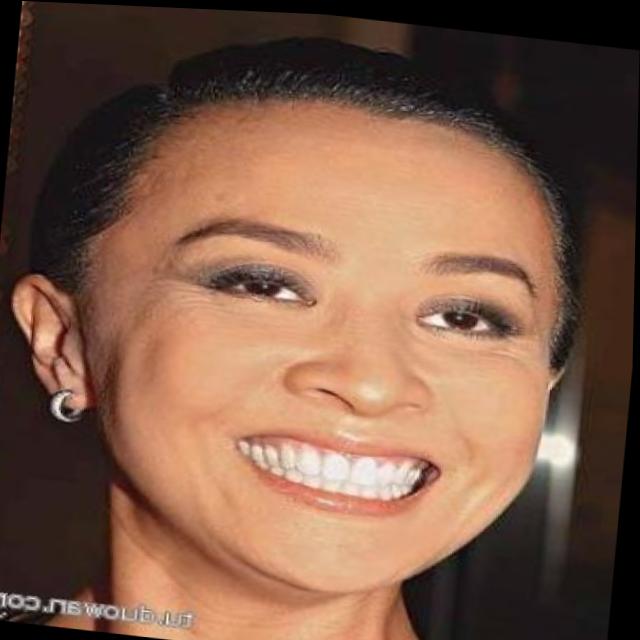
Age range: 21-44